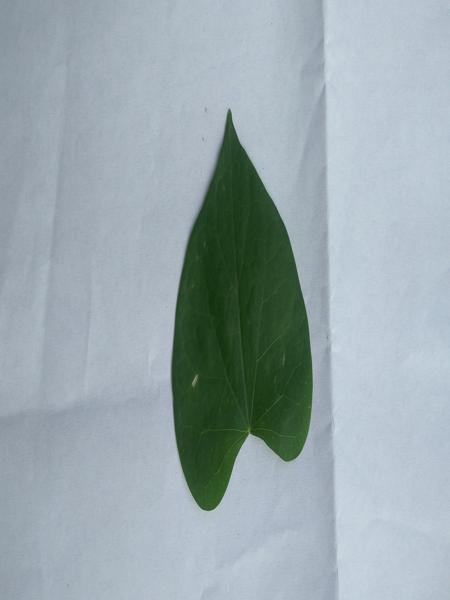
Plant: Amruthaballi